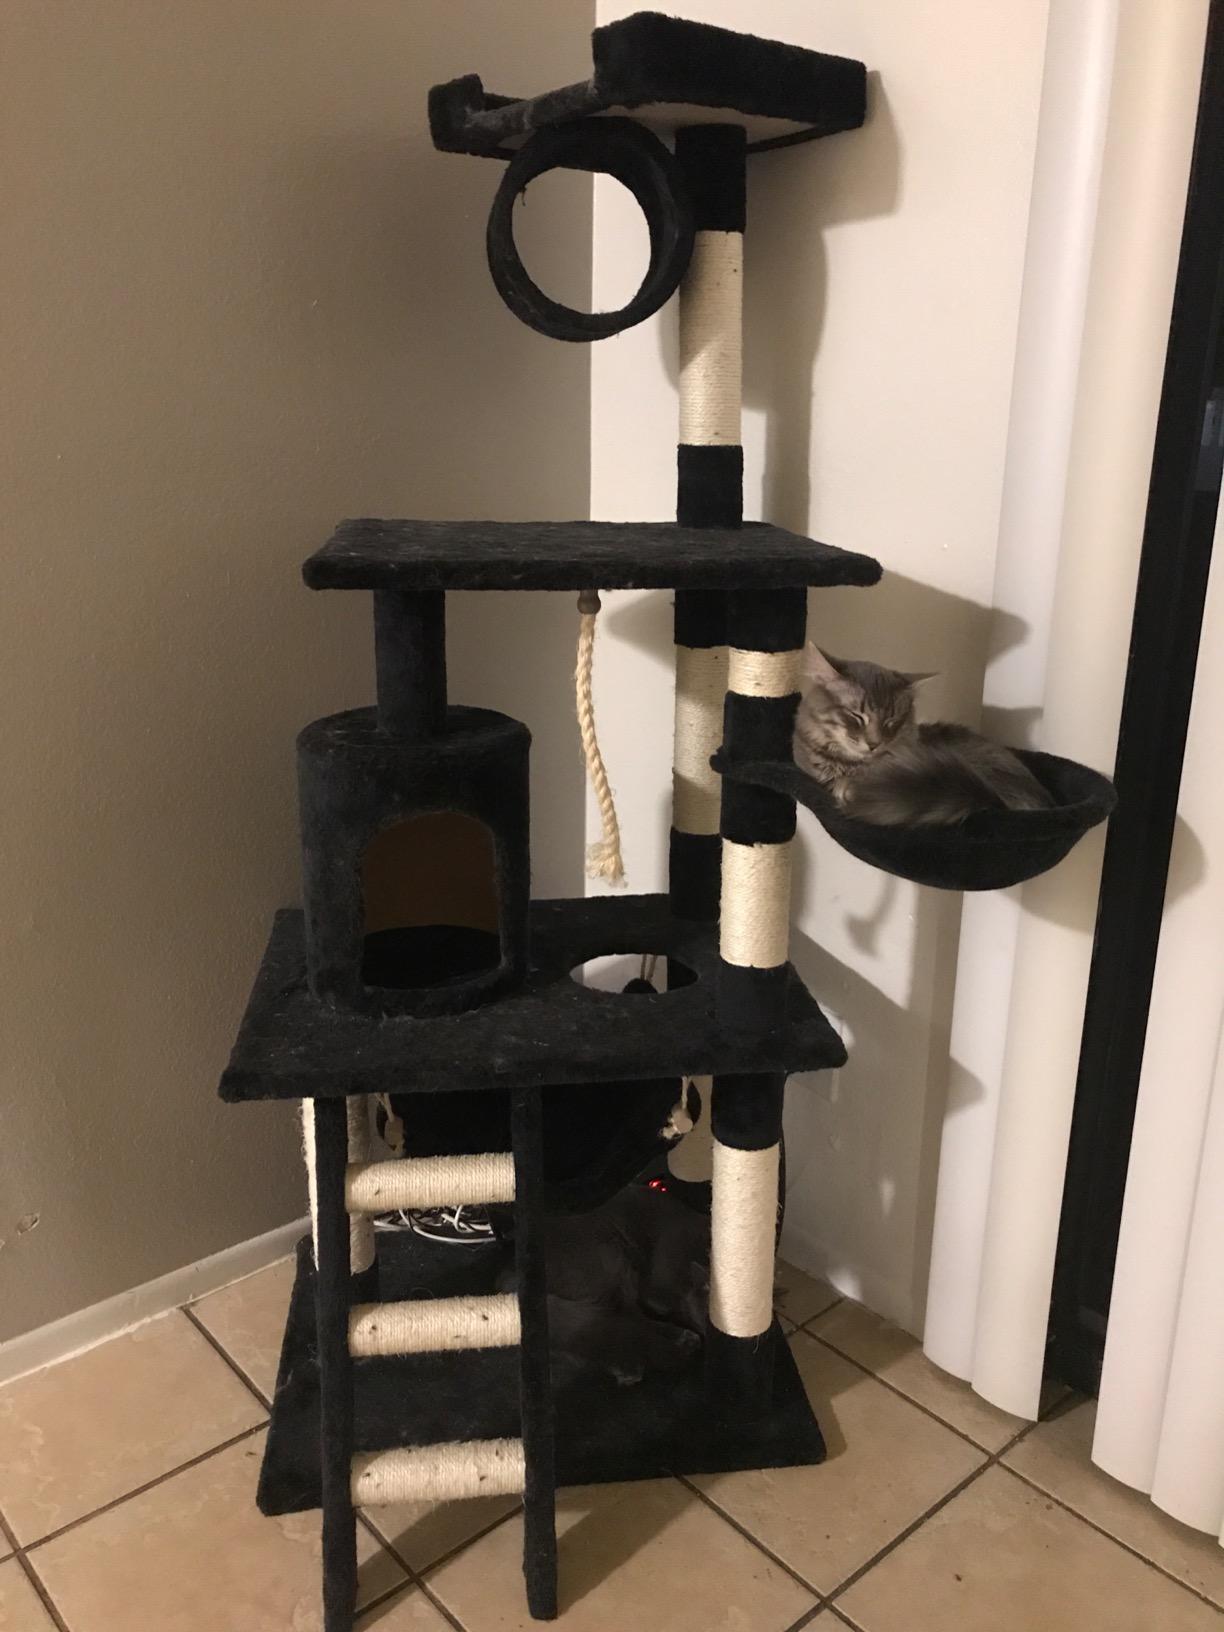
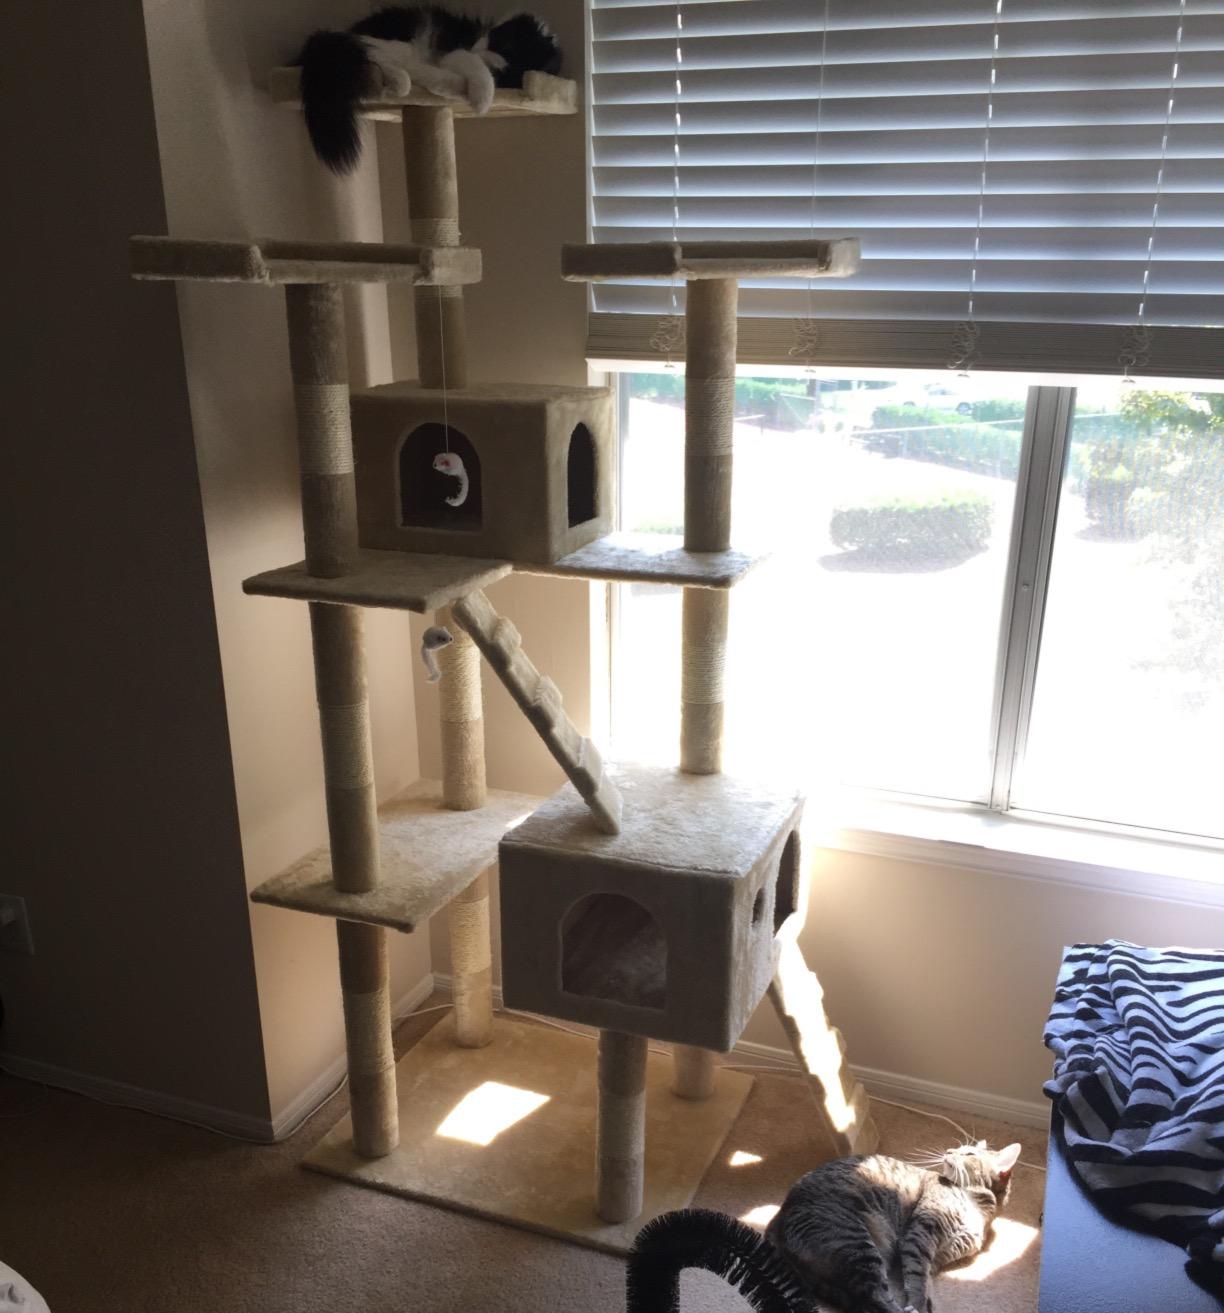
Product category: items_cat tree
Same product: no